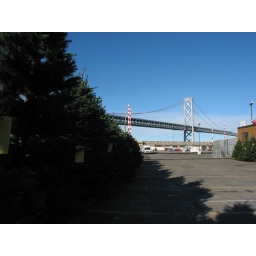
the trees under the bridge